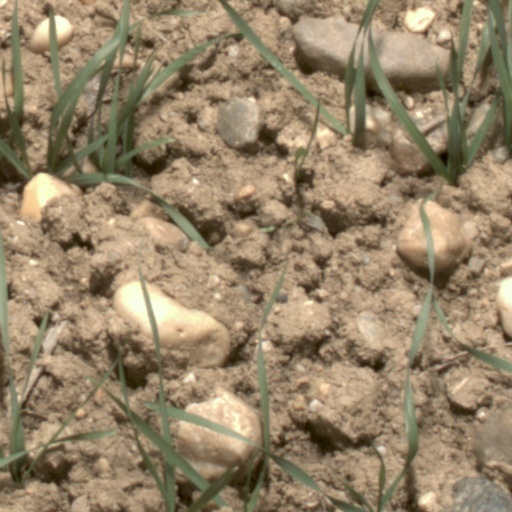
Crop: wheat